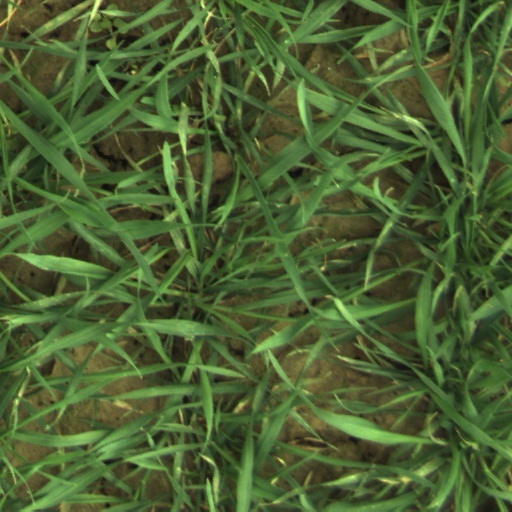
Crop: wheat